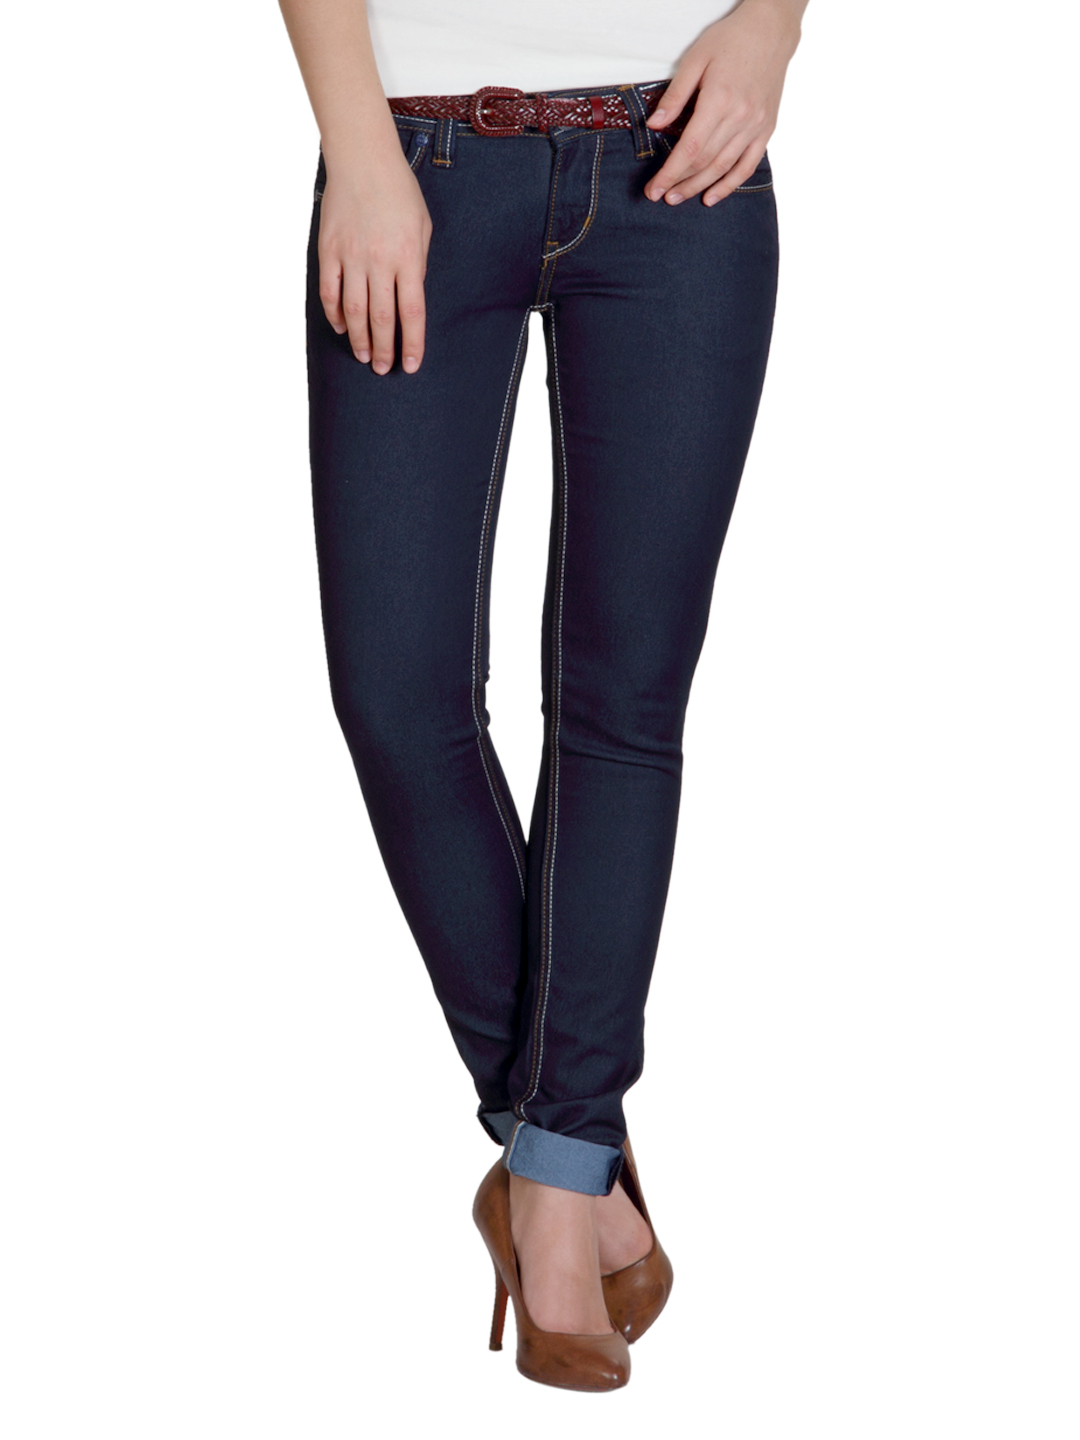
Lee Women Blue Jeans
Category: Apparel / Bottomwear / Jeans
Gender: Women
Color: Blue
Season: Summer 2013
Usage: Casual